History of Istria

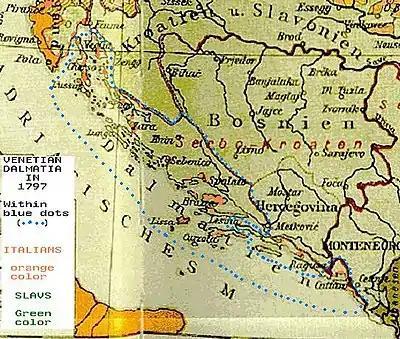
Austrian linguistic map from 1896. In green the areas where Slavs were the majority of the population, in orange the areas where Istrian Italians and Dalmatian Italians were the majority of the population. The boundaries of Venetian Dalmatia in 1797 are delimited with blue dots.

In spite of Venetian expansion in coastal regions of Istria, the hinterand remained under rule of the Holy Roman Empire. Since 962, emperors were appointing various feudal lords as governors in the County of Istria, and consequently granted the title of the Margraves of Istria to the Patriarchs of Aquileia. In 1180, the long-standing disputes between patriarchates of Aquileia and Grado over jurisdiction in Istria were resolved by mutual agreement, in favor of Aquileia.